Laurie Smith Camp

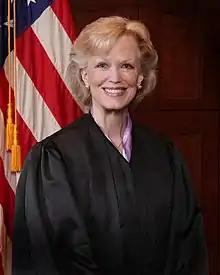

Laurie Louise Smith Camp (November 28, 1953 – September 23, 2020) was a United States district judge of the United States District Court for the District of Nebraska.